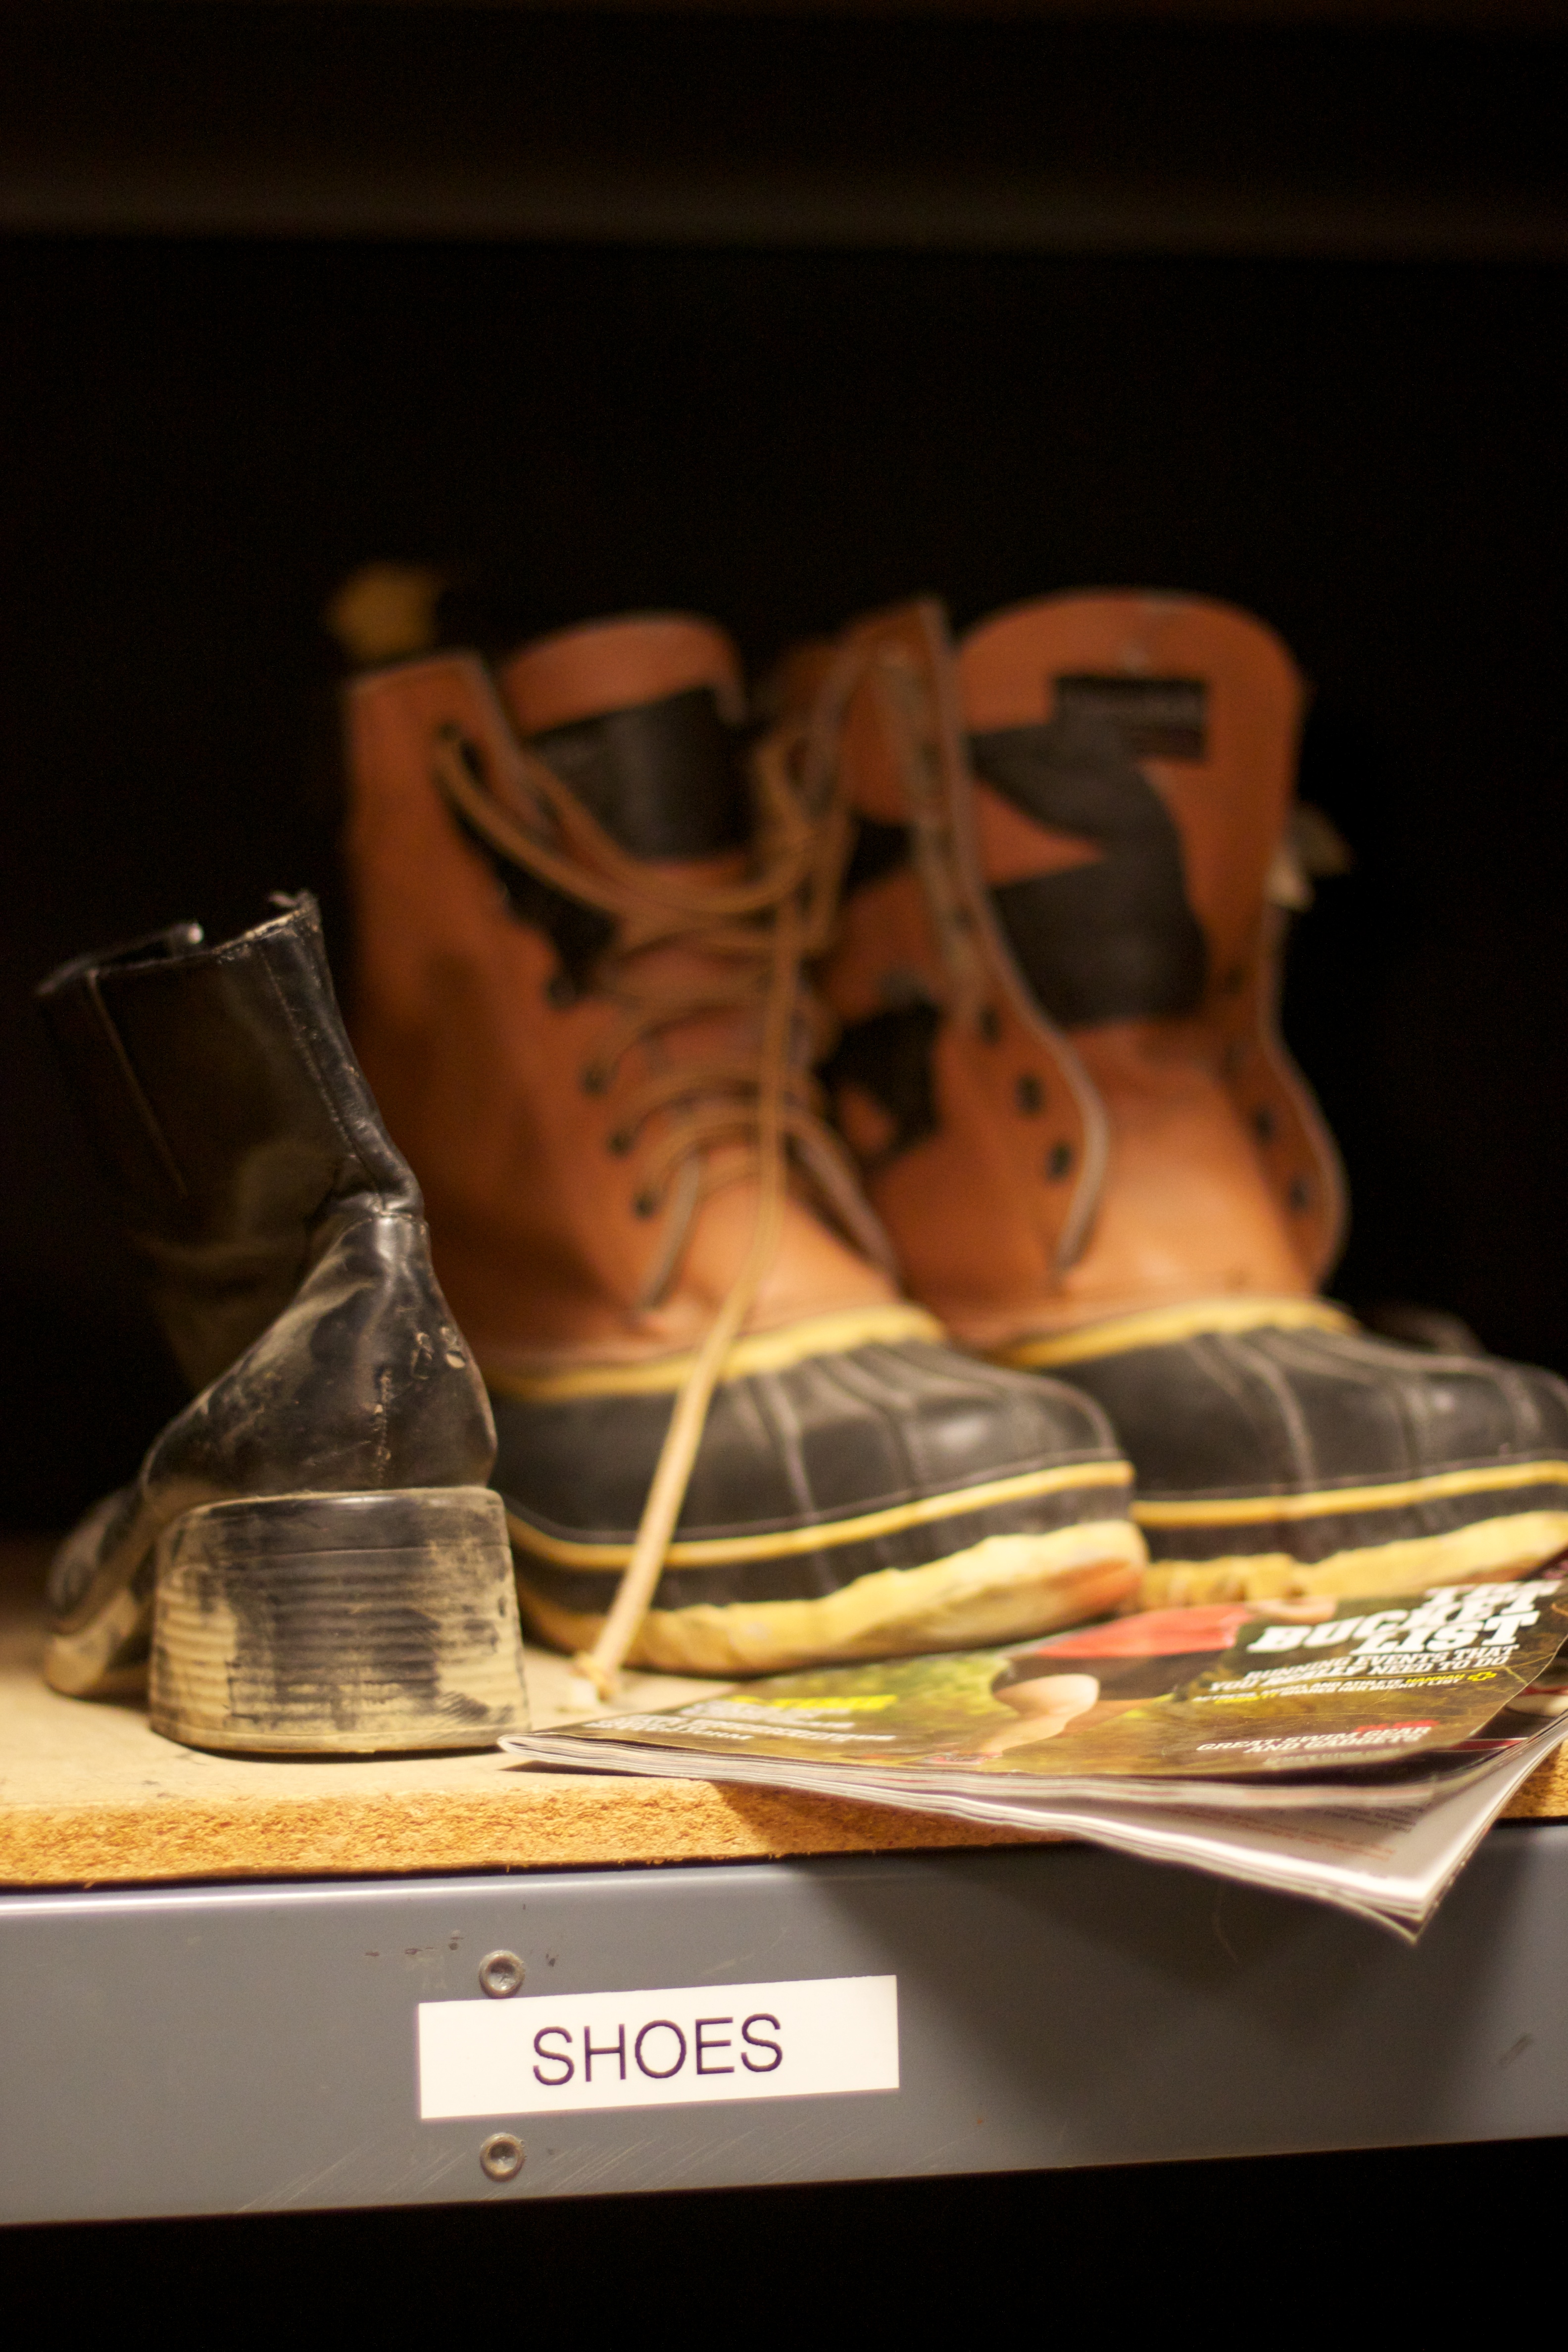
shoe, design, footwear, ds106, distilled beverage